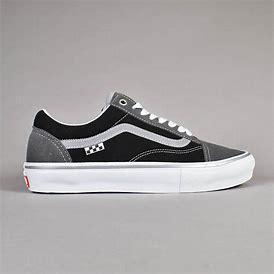
Brand: Vans
Model: Old Skool Skate